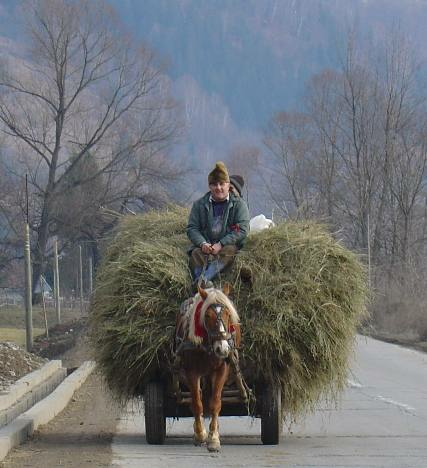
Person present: Yes